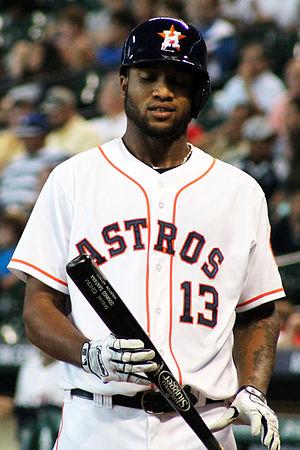
Domingo Alberto Santana est un voltigeur des Brewers de Milwaukee de la Ligue majeure de baseball.